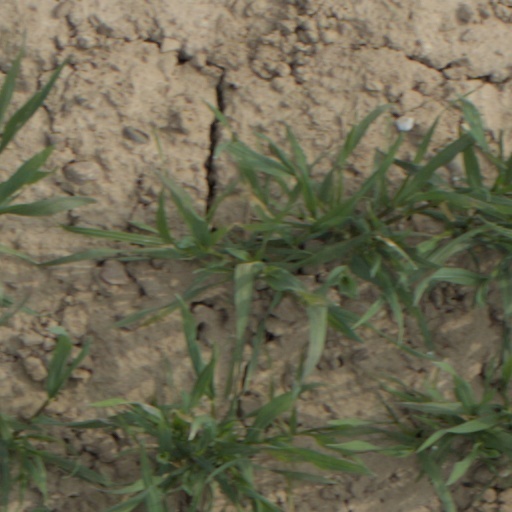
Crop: wheat